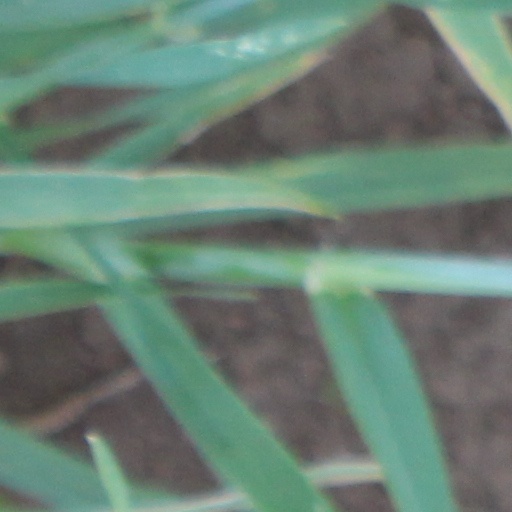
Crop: wheat